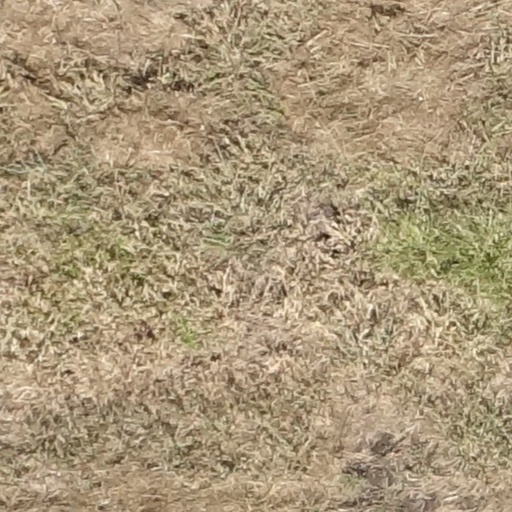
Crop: sorghum